NHS Scotland

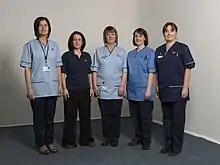
NHS Scotland staff displaying the new uniforms introduced in 2008

Current provision of healthcare is the responsibility of 14 geographically based local NHS boards, seven national special health boards, supported by Public Health Scotland, plus many small contractors for primary care services. Hospitals, district nursing services and healthcare planning are managed by health boards. Government policy has been to use the National Waiting Times centre to address waiting lists and limit use of the private sector.